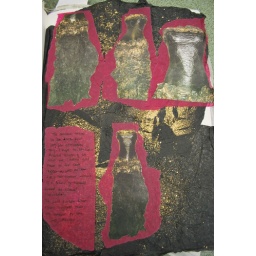
Evaluation of full length black paper dress inspired by Susan Cutts and Violise Lunn.